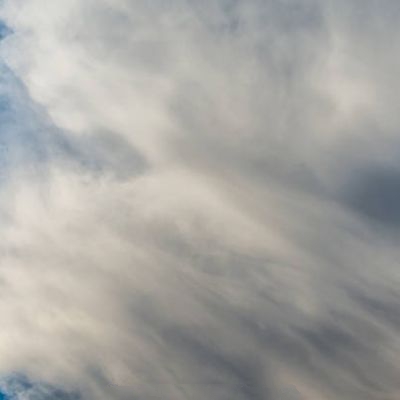
Cloud type: Cirrostratus (Cs)